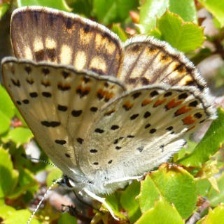
Species: COPPER TAIL